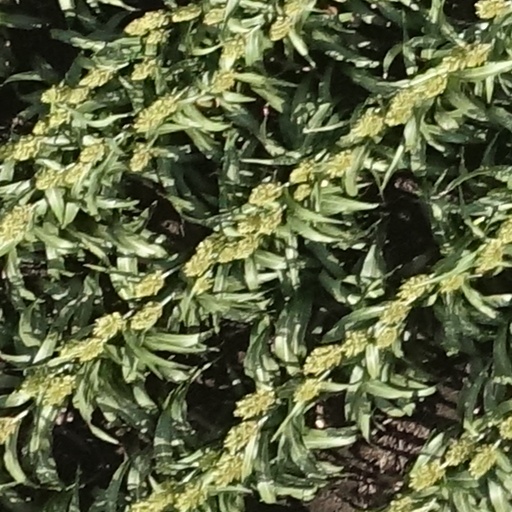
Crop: sorghum